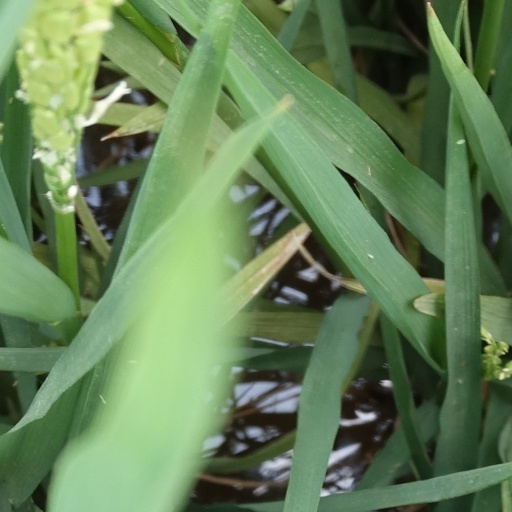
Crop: rice